Four last things

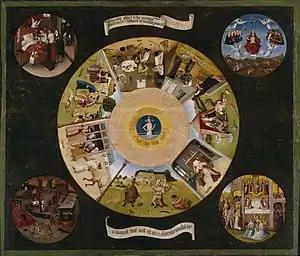
Hieronymus Bosch's 1500 painting "The Seven Deadly Sins and the Four Last Things". The four outer discs depict (clockwise from top left) Death, Judgment, Heaven, and Hell.

In Christian eschatology, the Four Last Things are Death, Judgment, Heaven, and Hell, the four last stages of the soul in life and the afterlife. They are often commended as a topic for pious meditation; Saint Philip Neri wrote, "Beginners in religion ought to exercise themselves principally in meditation on the Four Last Things". Traditionally, the sermons preached on the four Sundays of Advent were on the Four Last Things.